Panton Hill, Victoria

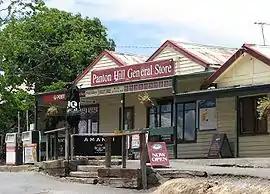
Panton Hill general store

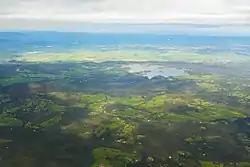
Farmland in Panton Hill

Panton Hill is a town in Victoria, Australia, 32 km north-east of Melbourne's Central Business District, located within the Shire of Nillumbik local government area. Panton Hill recorded a population of 1,063 at the 2021 census.